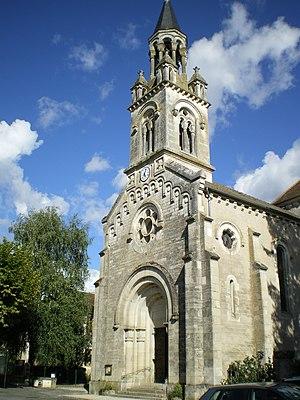
Église de Saint-Martin-Labouval, Lot, France
Saint-Martin-Labouval est une commune française, située dans le département du Lot en région Occitanie.